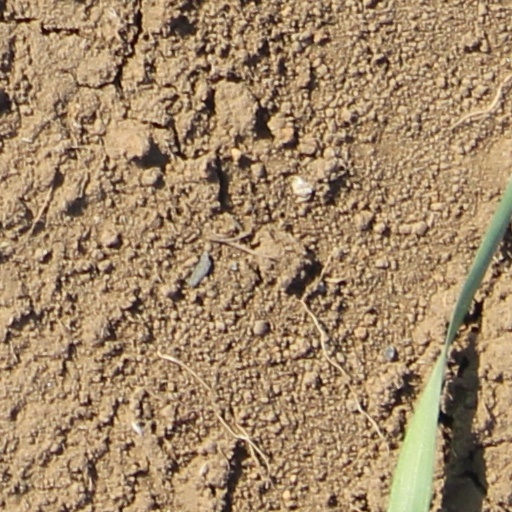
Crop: wheat